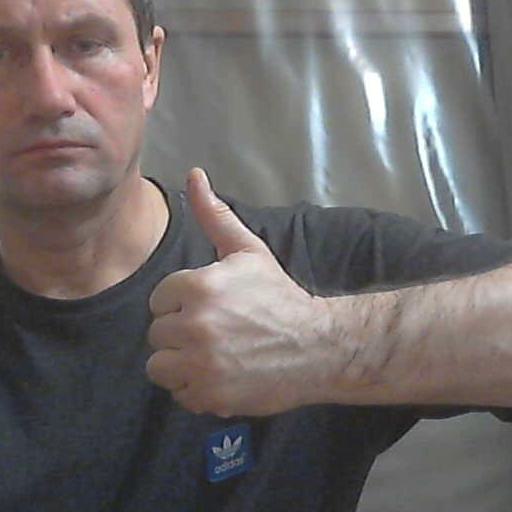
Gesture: like